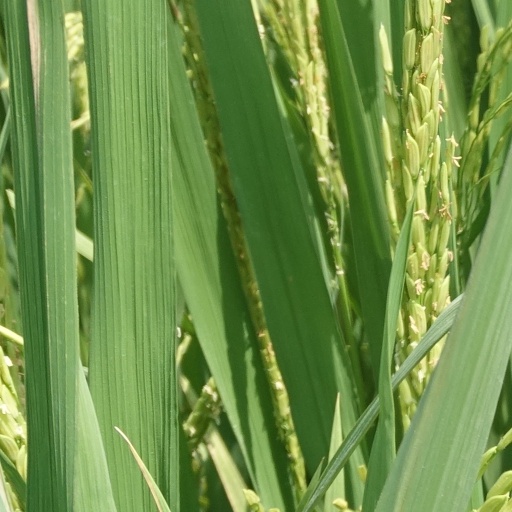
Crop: rice